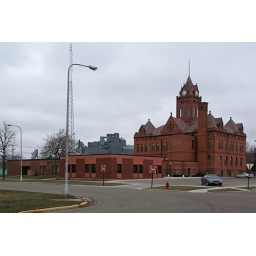
The Norman County Courthouse in Ada, Minnesota. The clock tower recently underwent a nearly $300,000 restoration.